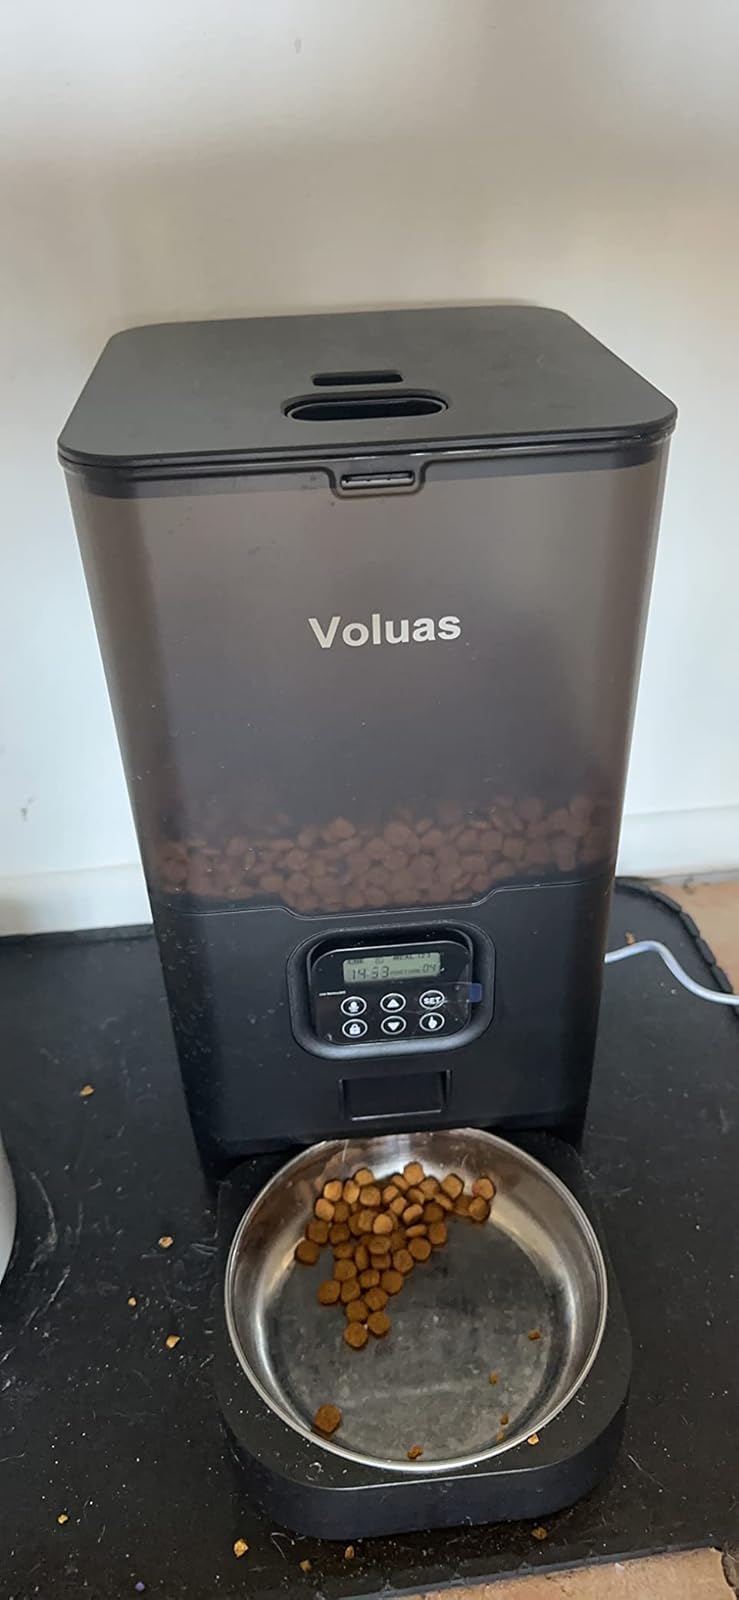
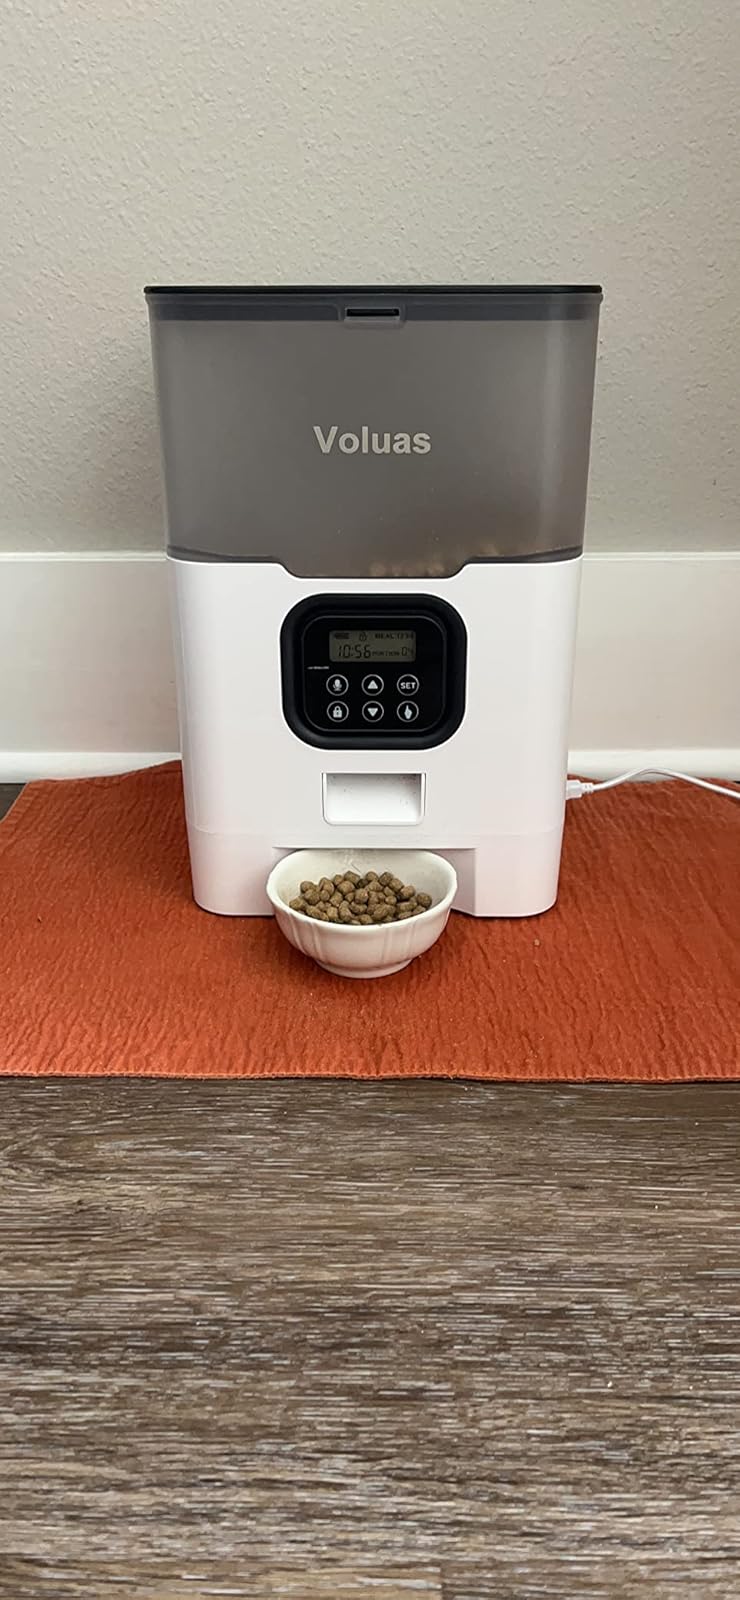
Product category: items_feeder
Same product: no